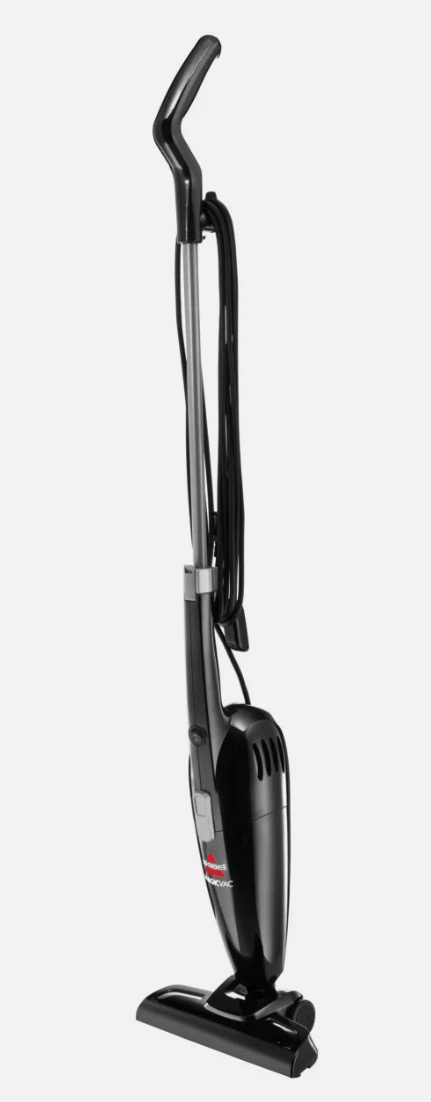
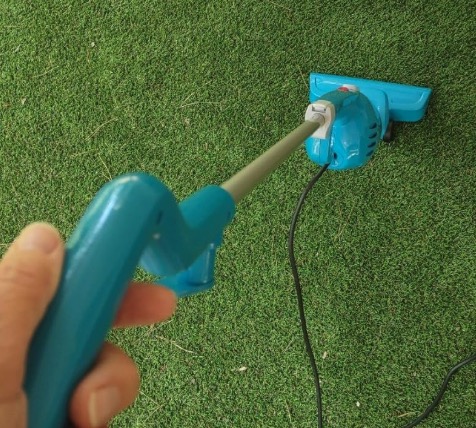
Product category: items_vacuum
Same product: no